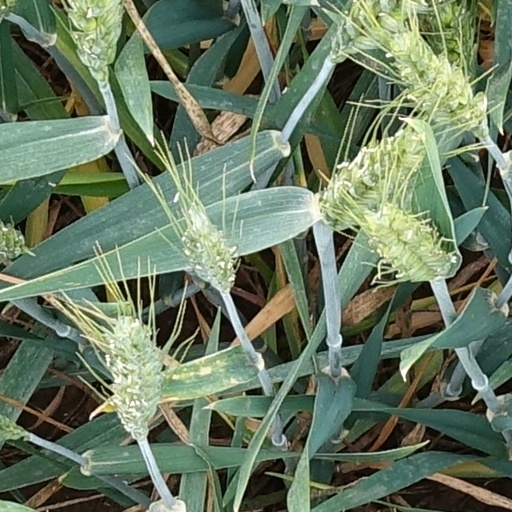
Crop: wheat